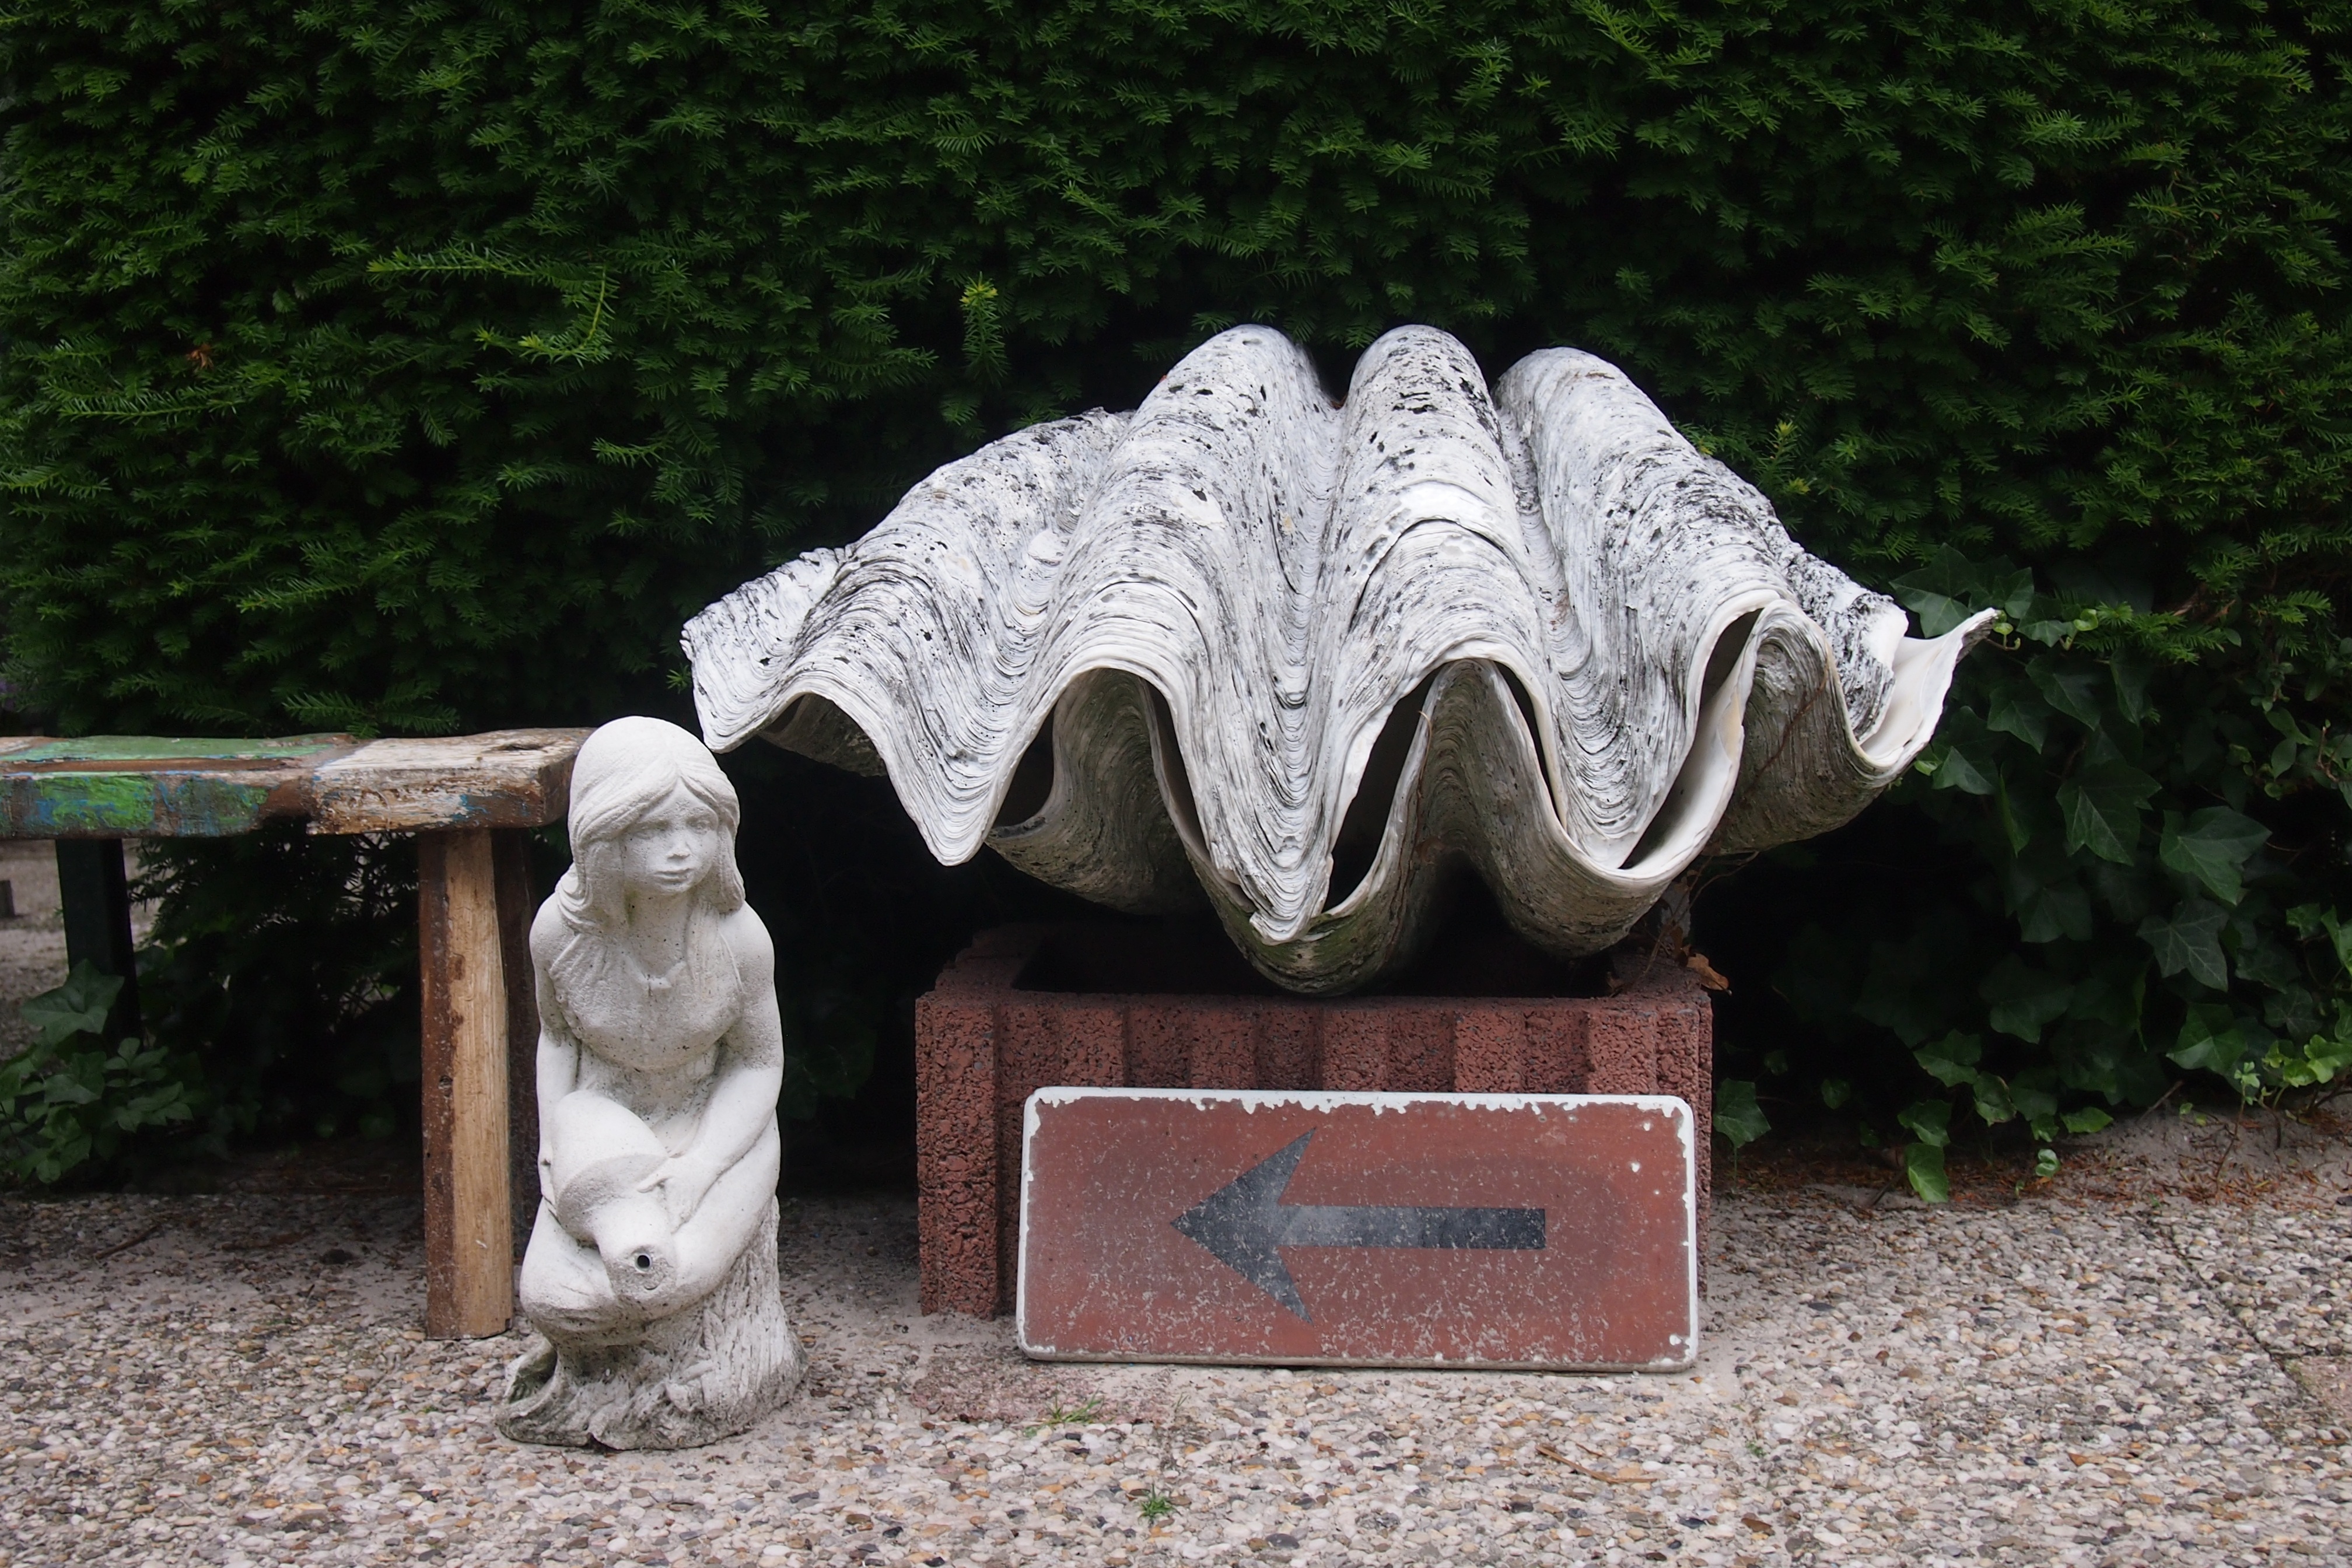
monument, statue, park, sculpture, grey, art, image, carving, stone carving, nonbuilding structure